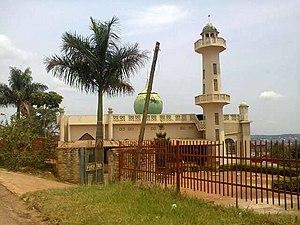
Masaka est une ville du centre de l'Ouganda, située à l'ouest du Lac Victoria. Elle est le chef-lieu du District de Masaka. Elle est le plus grand centre métropolitain des districts de Masaka, Lyantonde, Sembabule, Lwengo, Bukomansimbi, Kalungu, Rakai et Kalangala.